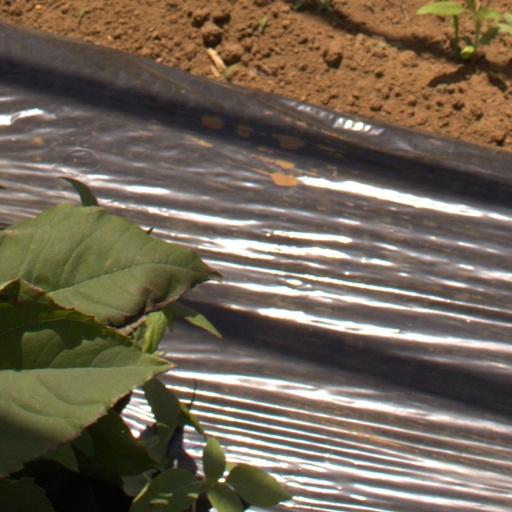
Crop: Jerusalem artichoke